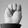
ASL letter: M